Shakai Taishūtō

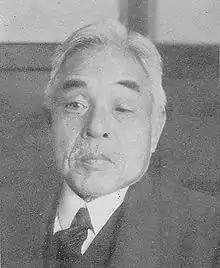
Abe Isoo, founder of the Shakai Taishutō

The was a moderate leftist political party in early Shōwa period Empire of Japan.